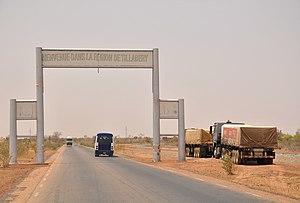
Voitures et camions passent un porche au-dessus de la Route Nationale N° 1 au Niger. Ce porche marque l'endroit où la route passe de la Région de Dosso à la Région de Tillabéri. Ce point se situe à environ 72 km à l'est de Niamey et à 1 km à l'ouest du village de Kodo.